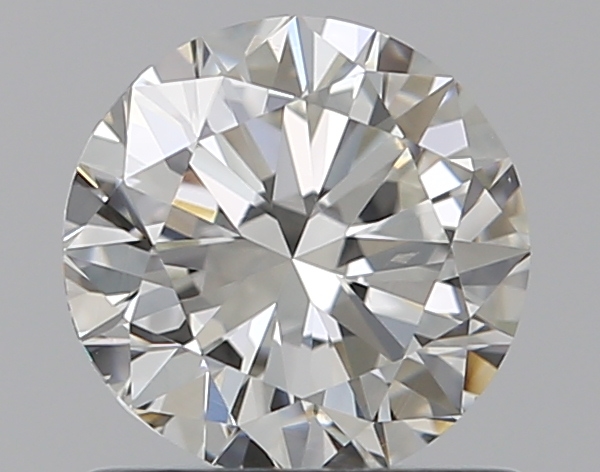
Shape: round
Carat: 0.8
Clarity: VS2
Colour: H
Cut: VG
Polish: EX
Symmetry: GD
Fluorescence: N
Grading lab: GIA
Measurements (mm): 5.82 x 5.9 x 3.63